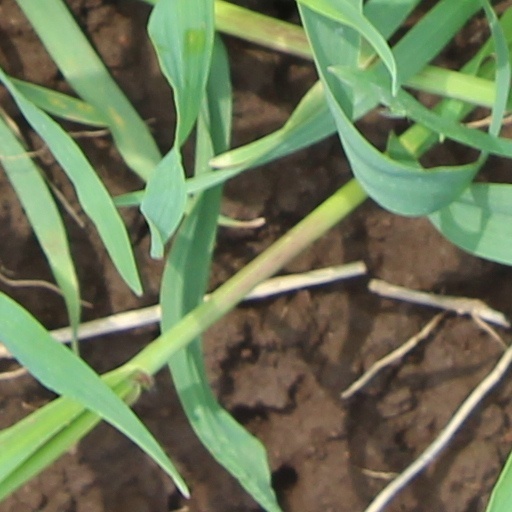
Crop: wheat